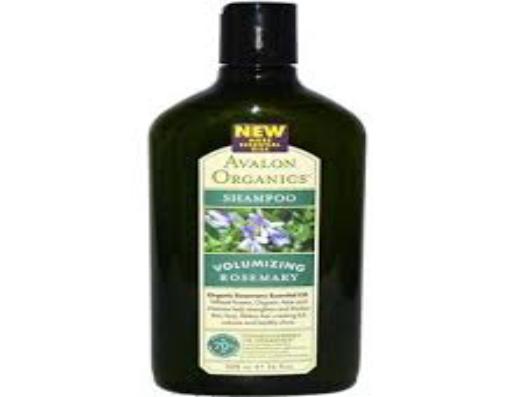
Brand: Avalon Organic Botanicals
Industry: Necessities